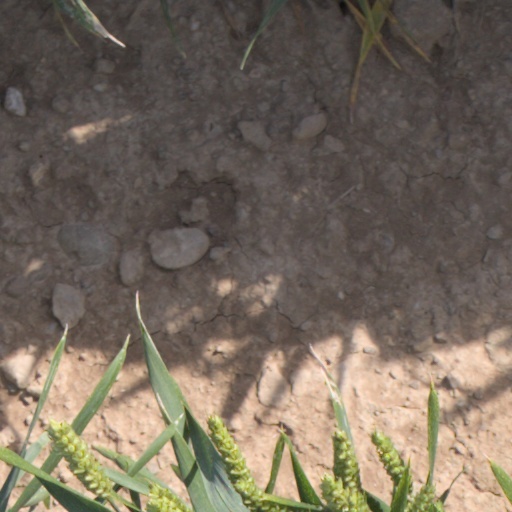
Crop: wheat